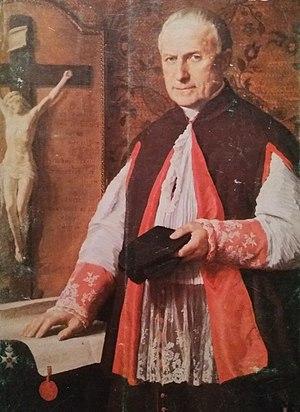
Victor Scheppers (1802-1877)
Mᵍʳ Victor Scheppers, né le 25 avril 1802 à Malines et mort le 7 mars 1877 dans la même ville, est un prêtre catholique belge, fondateur de la congrégation des Frères de la Miséricorde de Malines, de celle des Sœur de Notre-Dame de Miséricorde et de l'Institut Scheppers. Il est déclaré vénérable de l'Église catholique romaine le 16 mars 1987.